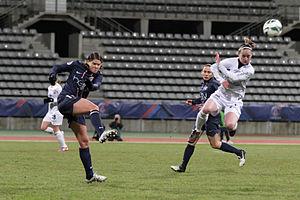
Annike Krahn, née le 1ᵉʳ juillet 1985 à Bochum, est une footballeuse allemande évoluant au poste de défenseuse. Internationale allemande depuis 2005, elle évoluait au Paris Saint-Germain jusqu'en mai 2015.